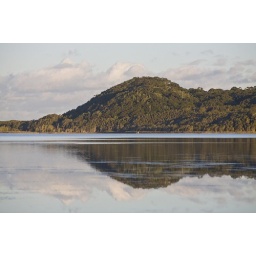
Smiths lake late dusk in June looking South across old sand mining hills